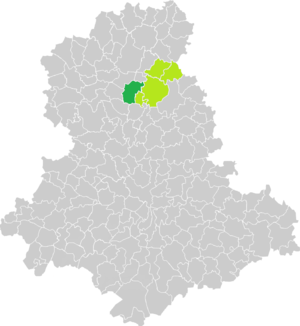
Carte de situation de la commune de Rancon (en vert foncé) dans le votre Canton (en vert clair) sur une carte des communes de la Haute-Vienne
Rancon est une commune française située dans le département de la Haute-Vienne, en région Nouvelle-Aquitaine.